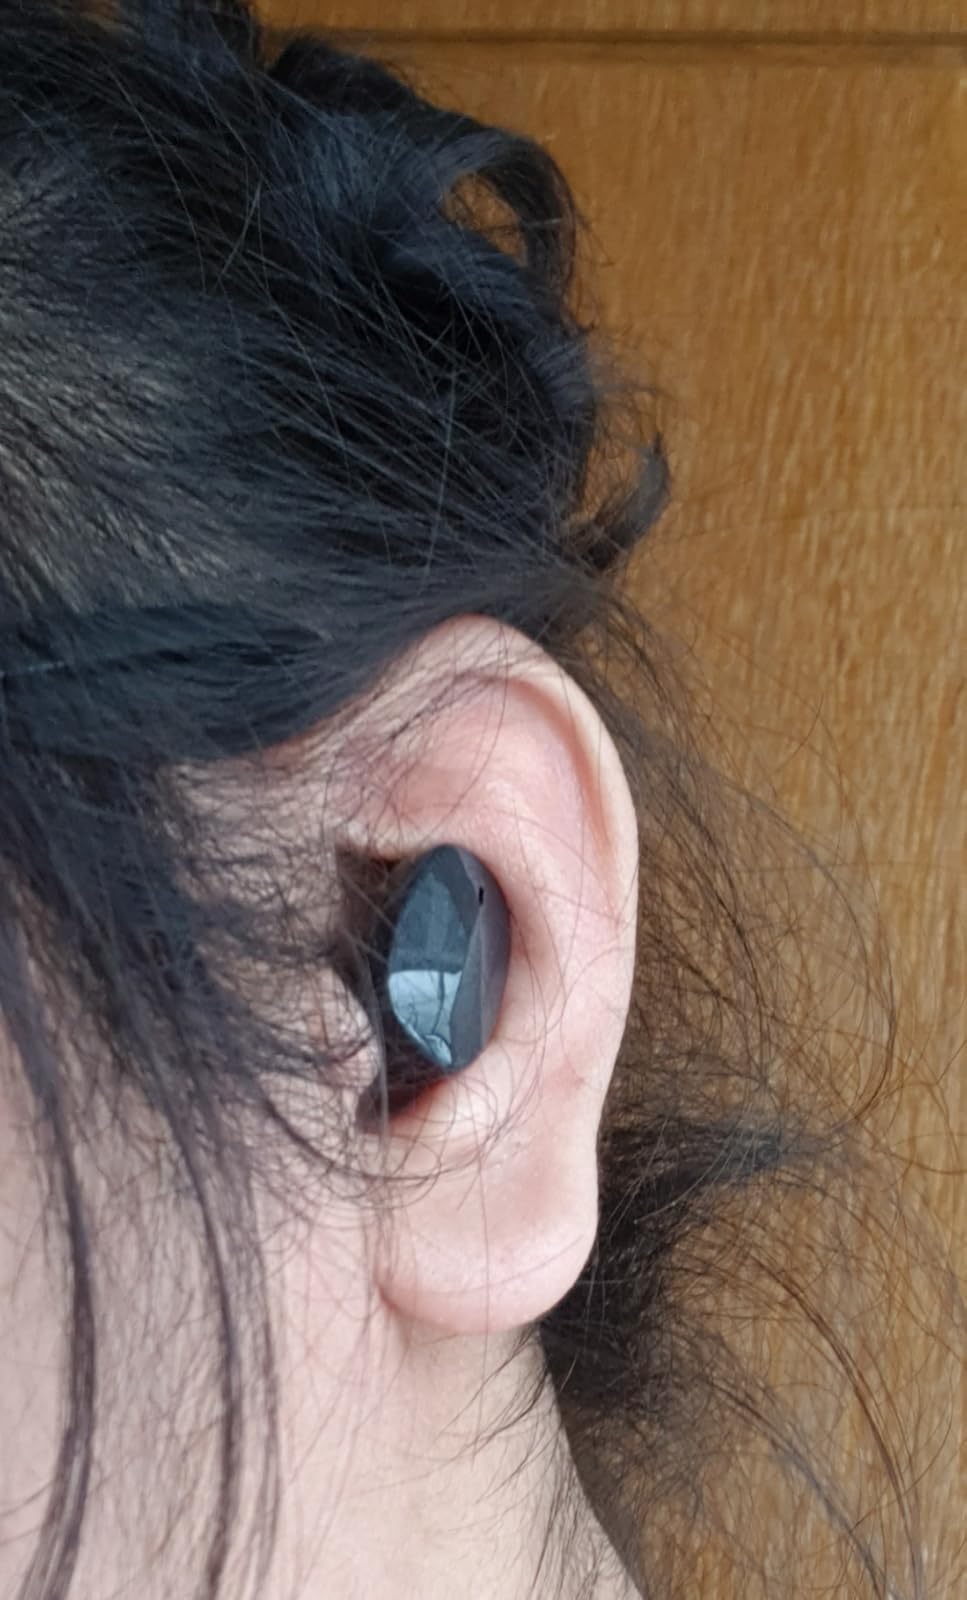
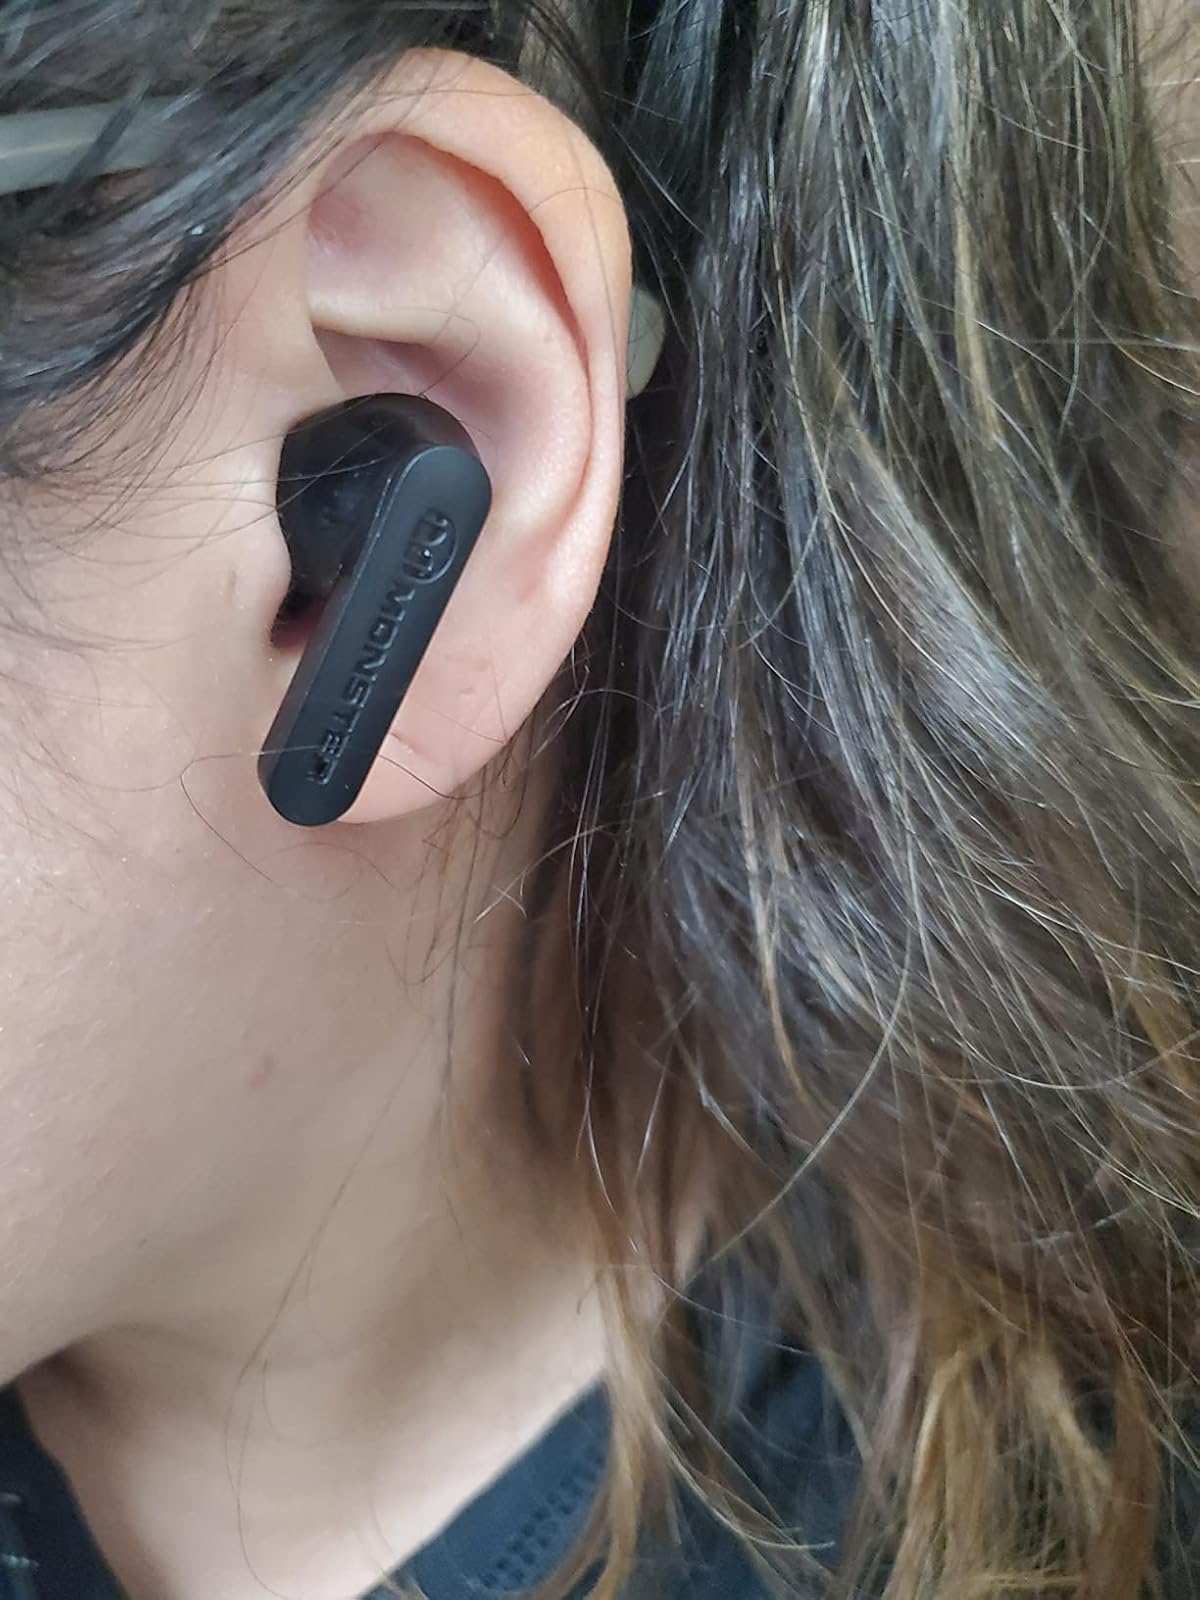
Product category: earbuds
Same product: no